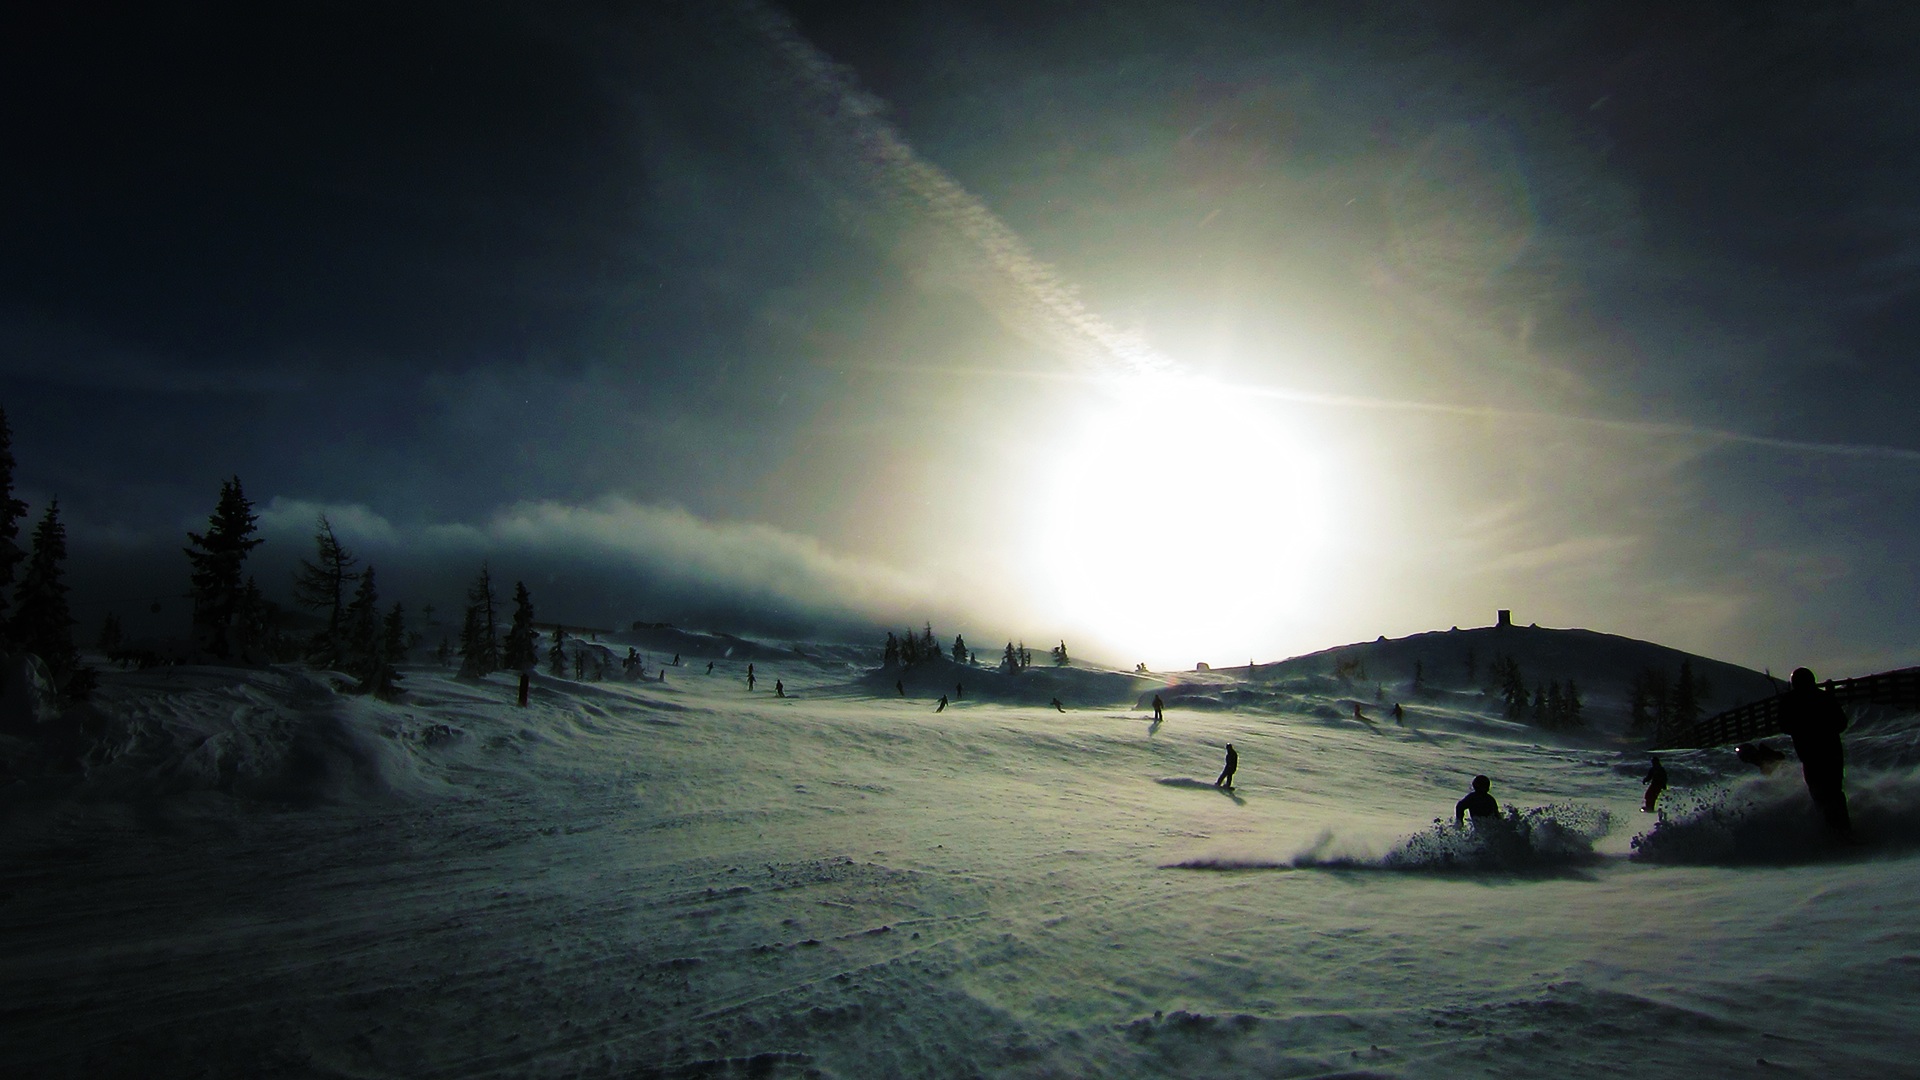
snow, winter, light, cloud, sky, sun, sunrise, mist, night, sunlight, morning, wave, dawn, atmosphere, dusk, evening, weather, darkness, aurora, moonlight, screenshot, astronomical object, atmospheric phenomenon